History of the Jews in Amsterdam

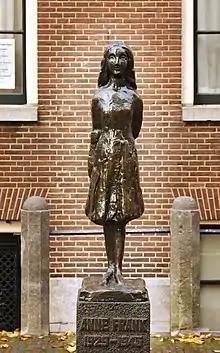
Statue of Anne Frank, by Mari Andriessen, outside the Westerkerk in Amsterdam.

The history of the Jews in Amsterdam focuses on the historical center of the Dutch Jewish community, comprising both Portuguese Jews originally from both Spain and Portugal and Ashkenazi Jews, originally from central Europe. The two separate groups have had a continuing presence since the seventeenth century. Amsterdam has been called a Jerusalem of the West and the "Dutch Jerusalem". The Holocaust in the Netherlands devastated the Jewish community, with the Nazis murdering over 80% of Amsterdam's 79,000 Jews, but the community has managed to rebuild a vibrant and living Jewish life for its approximately 15,000 present members.